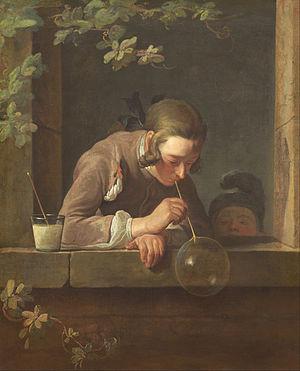
Le savon est un produit liquide ou solide composé de molécules amphiphiles obtenues par réaction chimique entre un corps gras et une base forte, spécifiquement l'hydroxyde de sodium pour le savon ou l'hydroxyde de potassium pour le savon noir, c'est donc le sel d'un corps gras et du potassium ou du sodium. Cette réaction est en général opérée à chaud ; elle est possible à froid avec certains ingrédients.